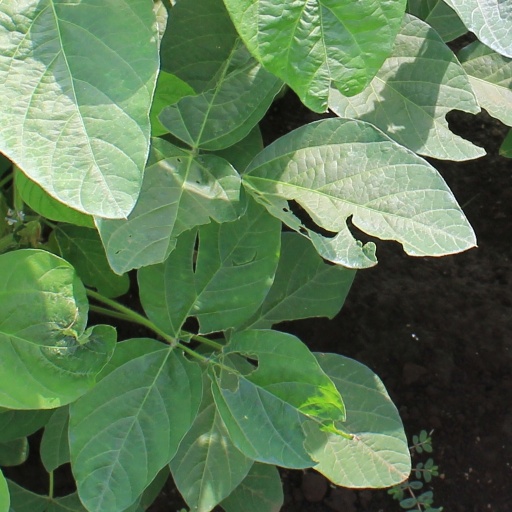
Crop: soybean